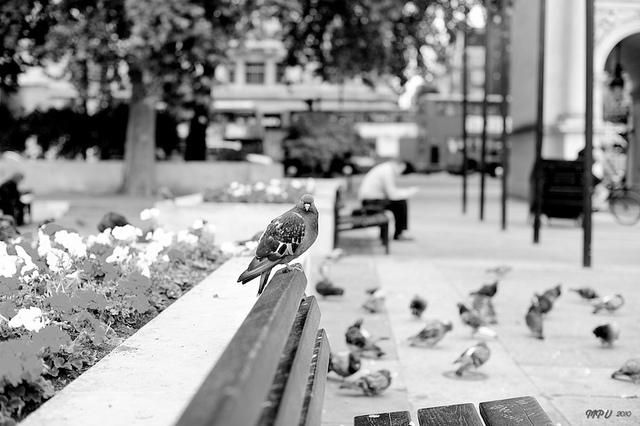
A bird is sitting on the back of a bench in a park.